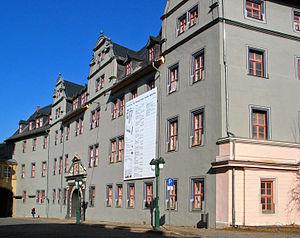
Le Château rouge est un bâtiment historique de Weimar, en Thuringe.